A Yake

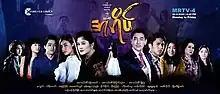

A Yake is a 2018 Burmese drama television series. It is based on the eponymous popular novel written by Ma Sandar. It aired on MRTV-4, from May 2 to June 12, 2018, on Mondays to Fridays at 19:00 for 31 episodes.